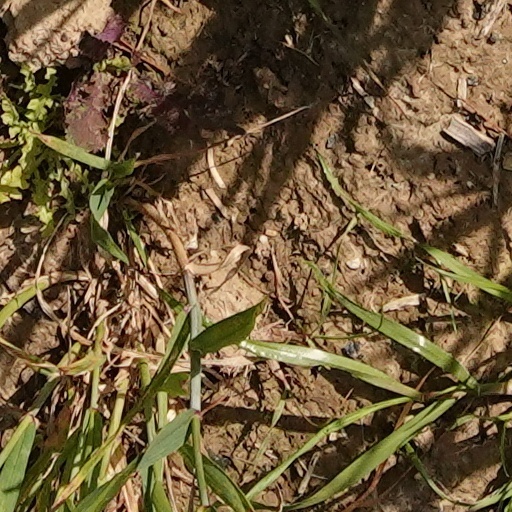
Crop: wheat